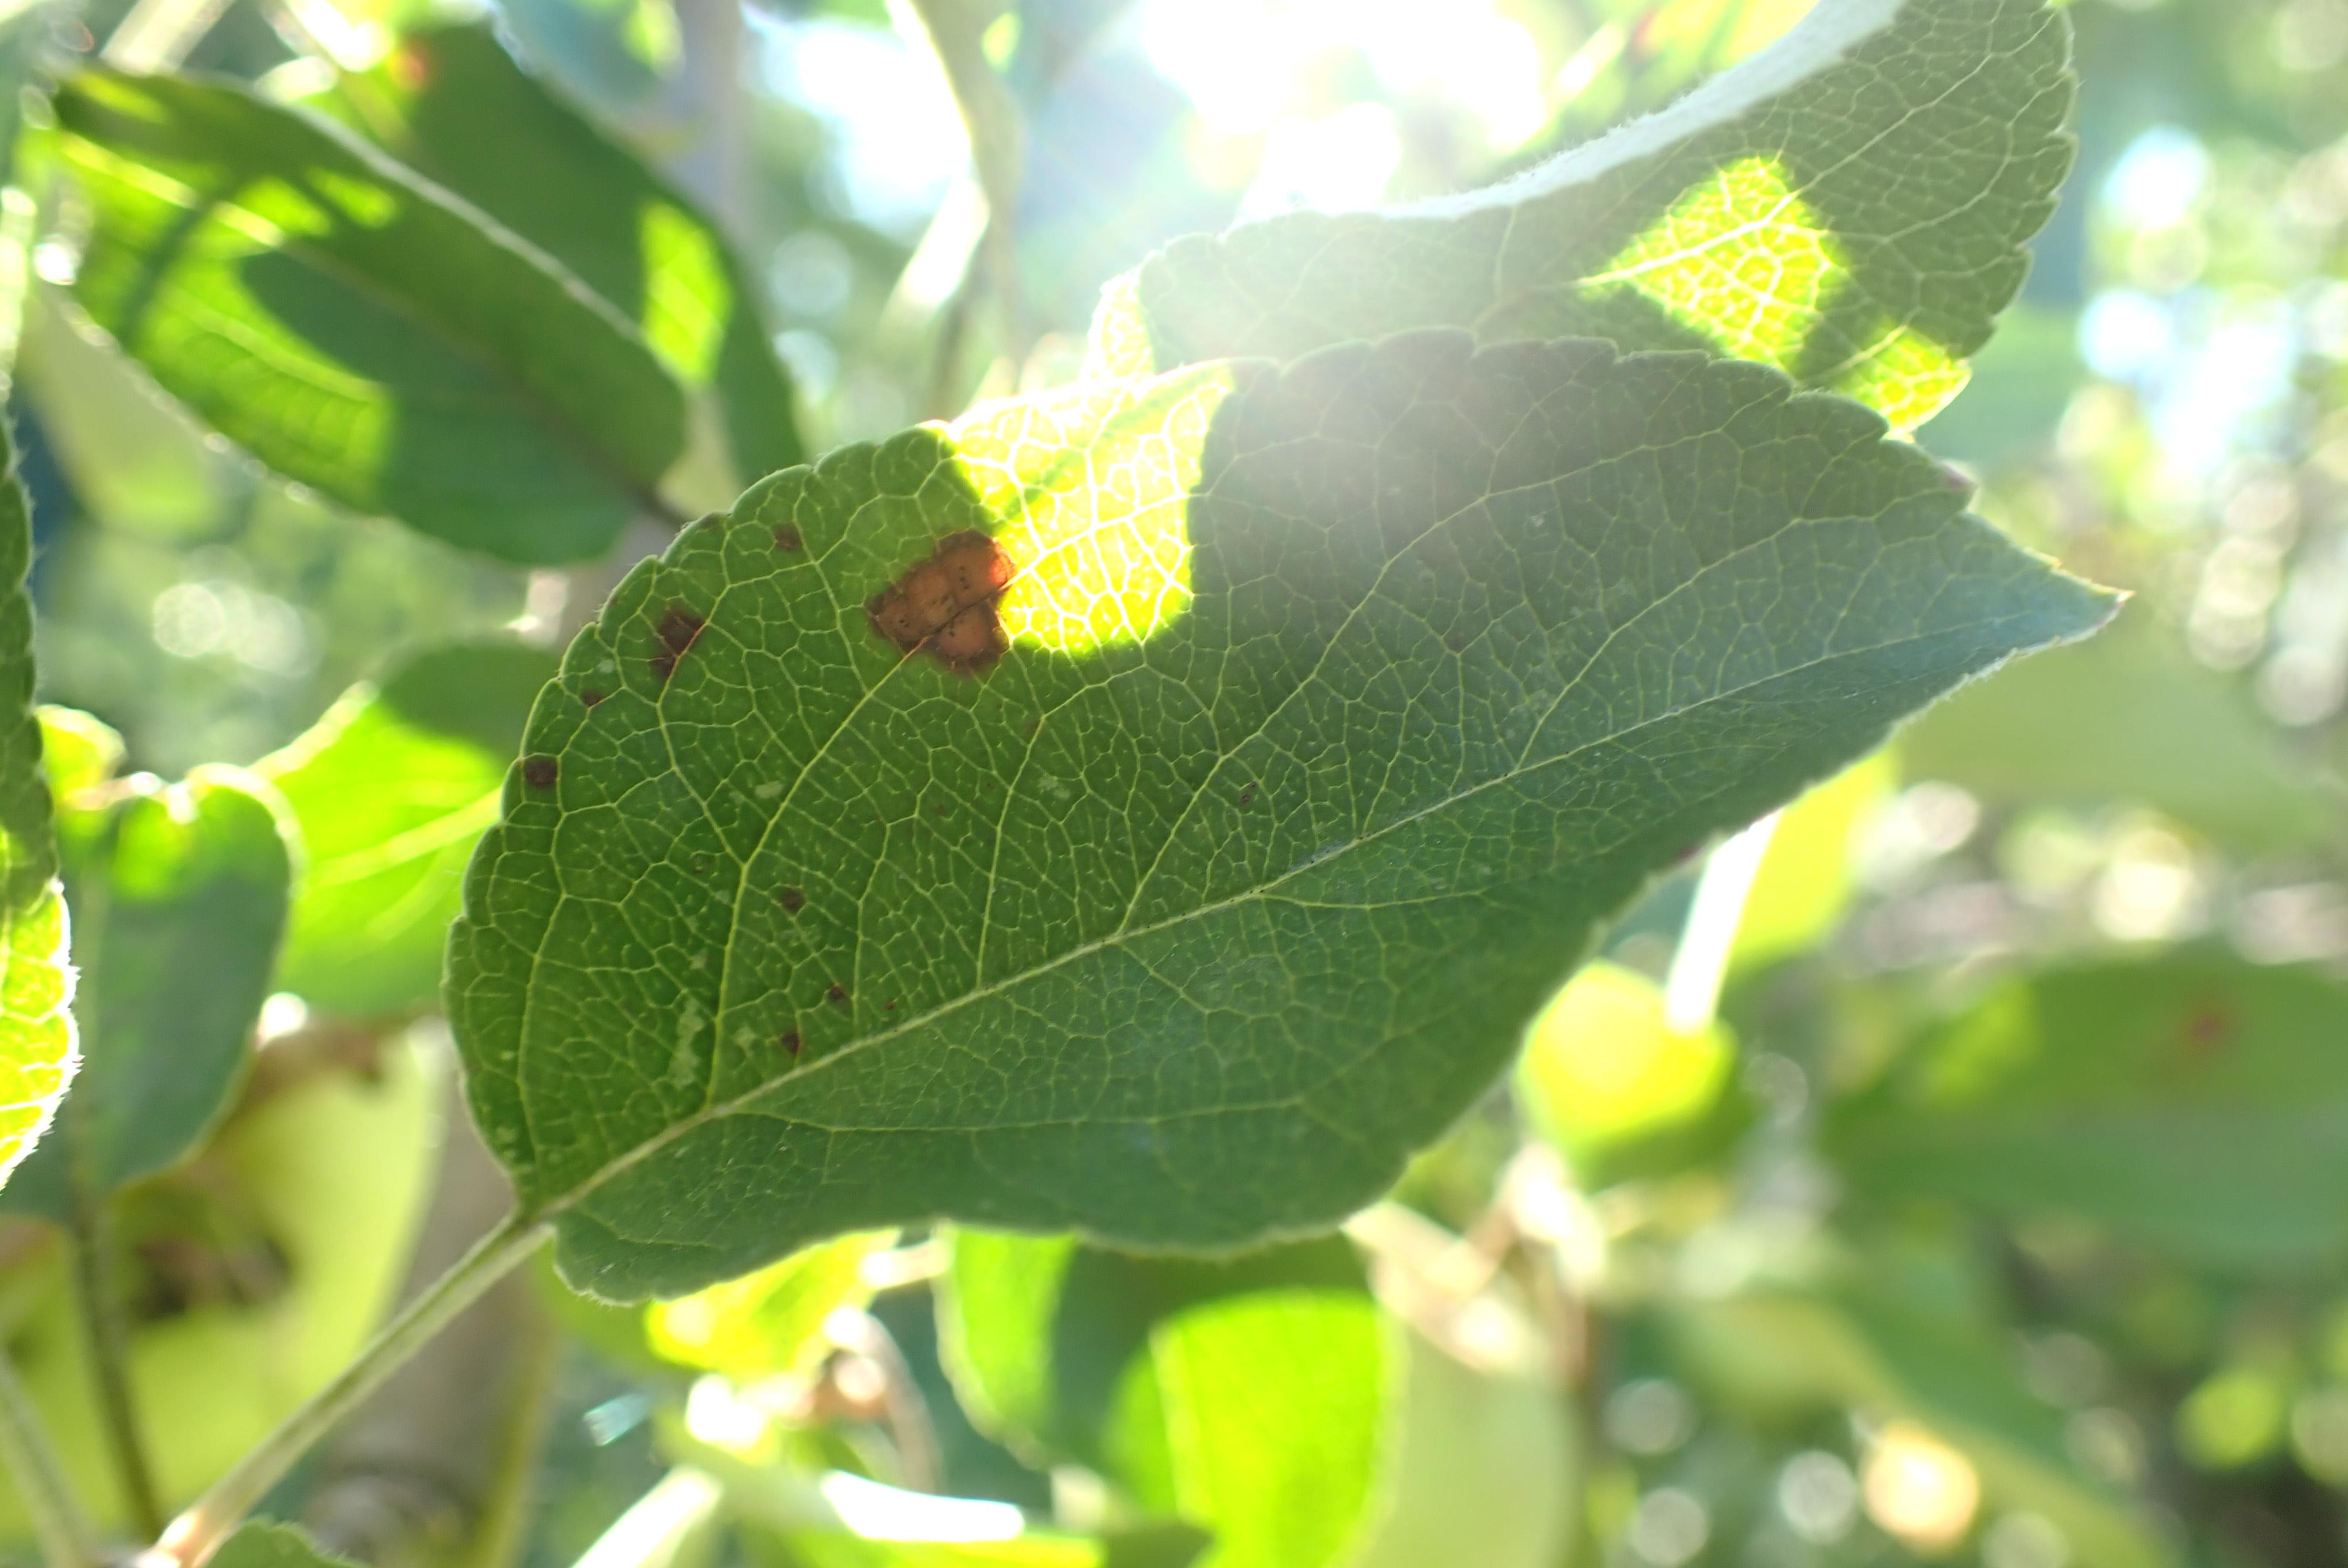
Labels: complex